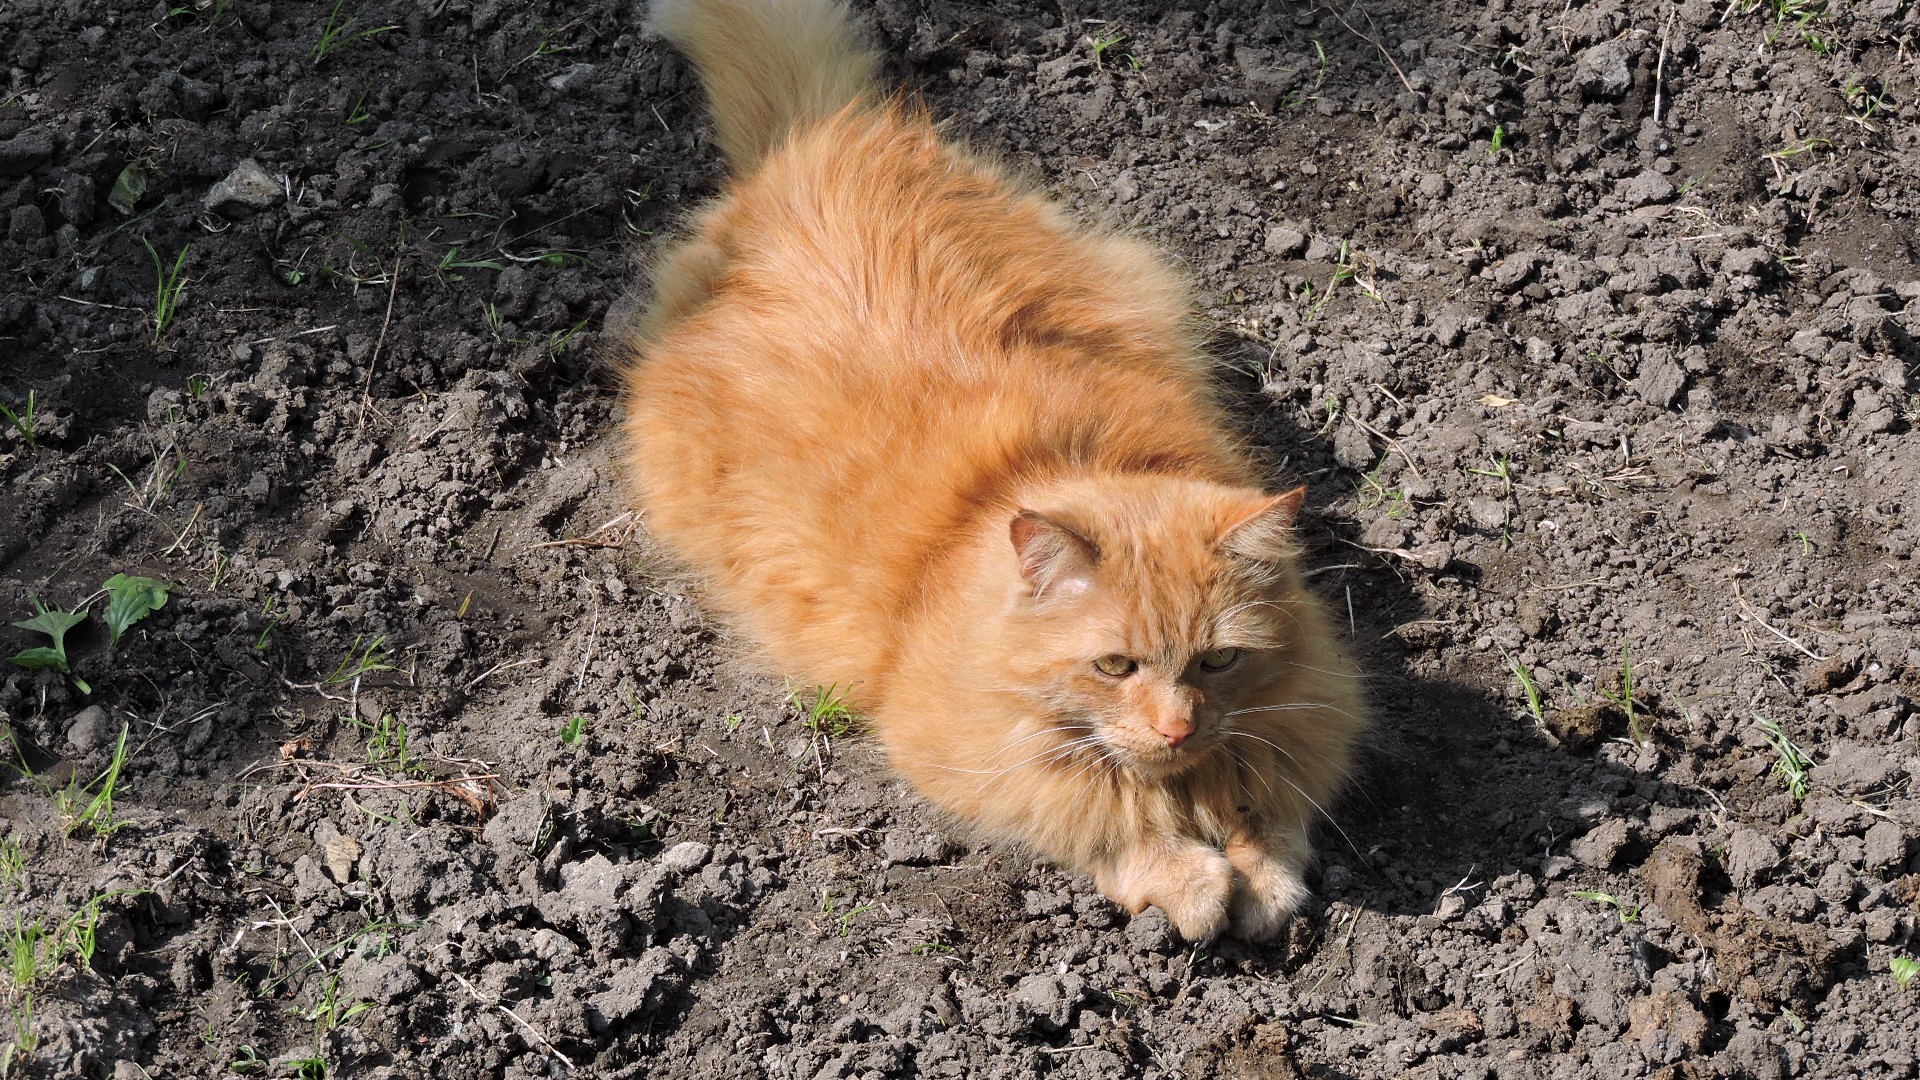
play, kitten, cat, mammal, fauna, vertebrate, persian, red cat, wild cat, small to medium sized cats, cat like mammal, dog breed group